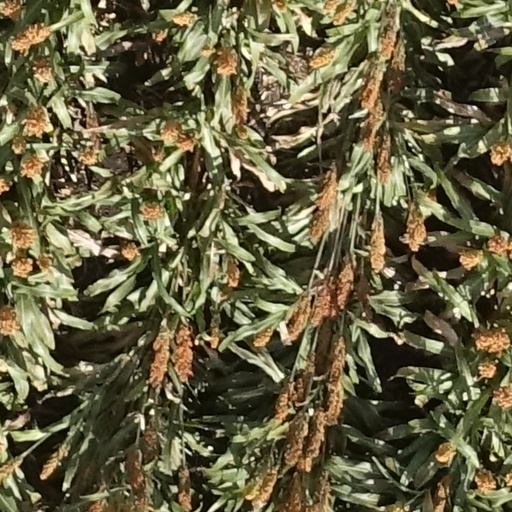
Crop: sorghum